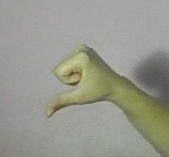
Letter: waw